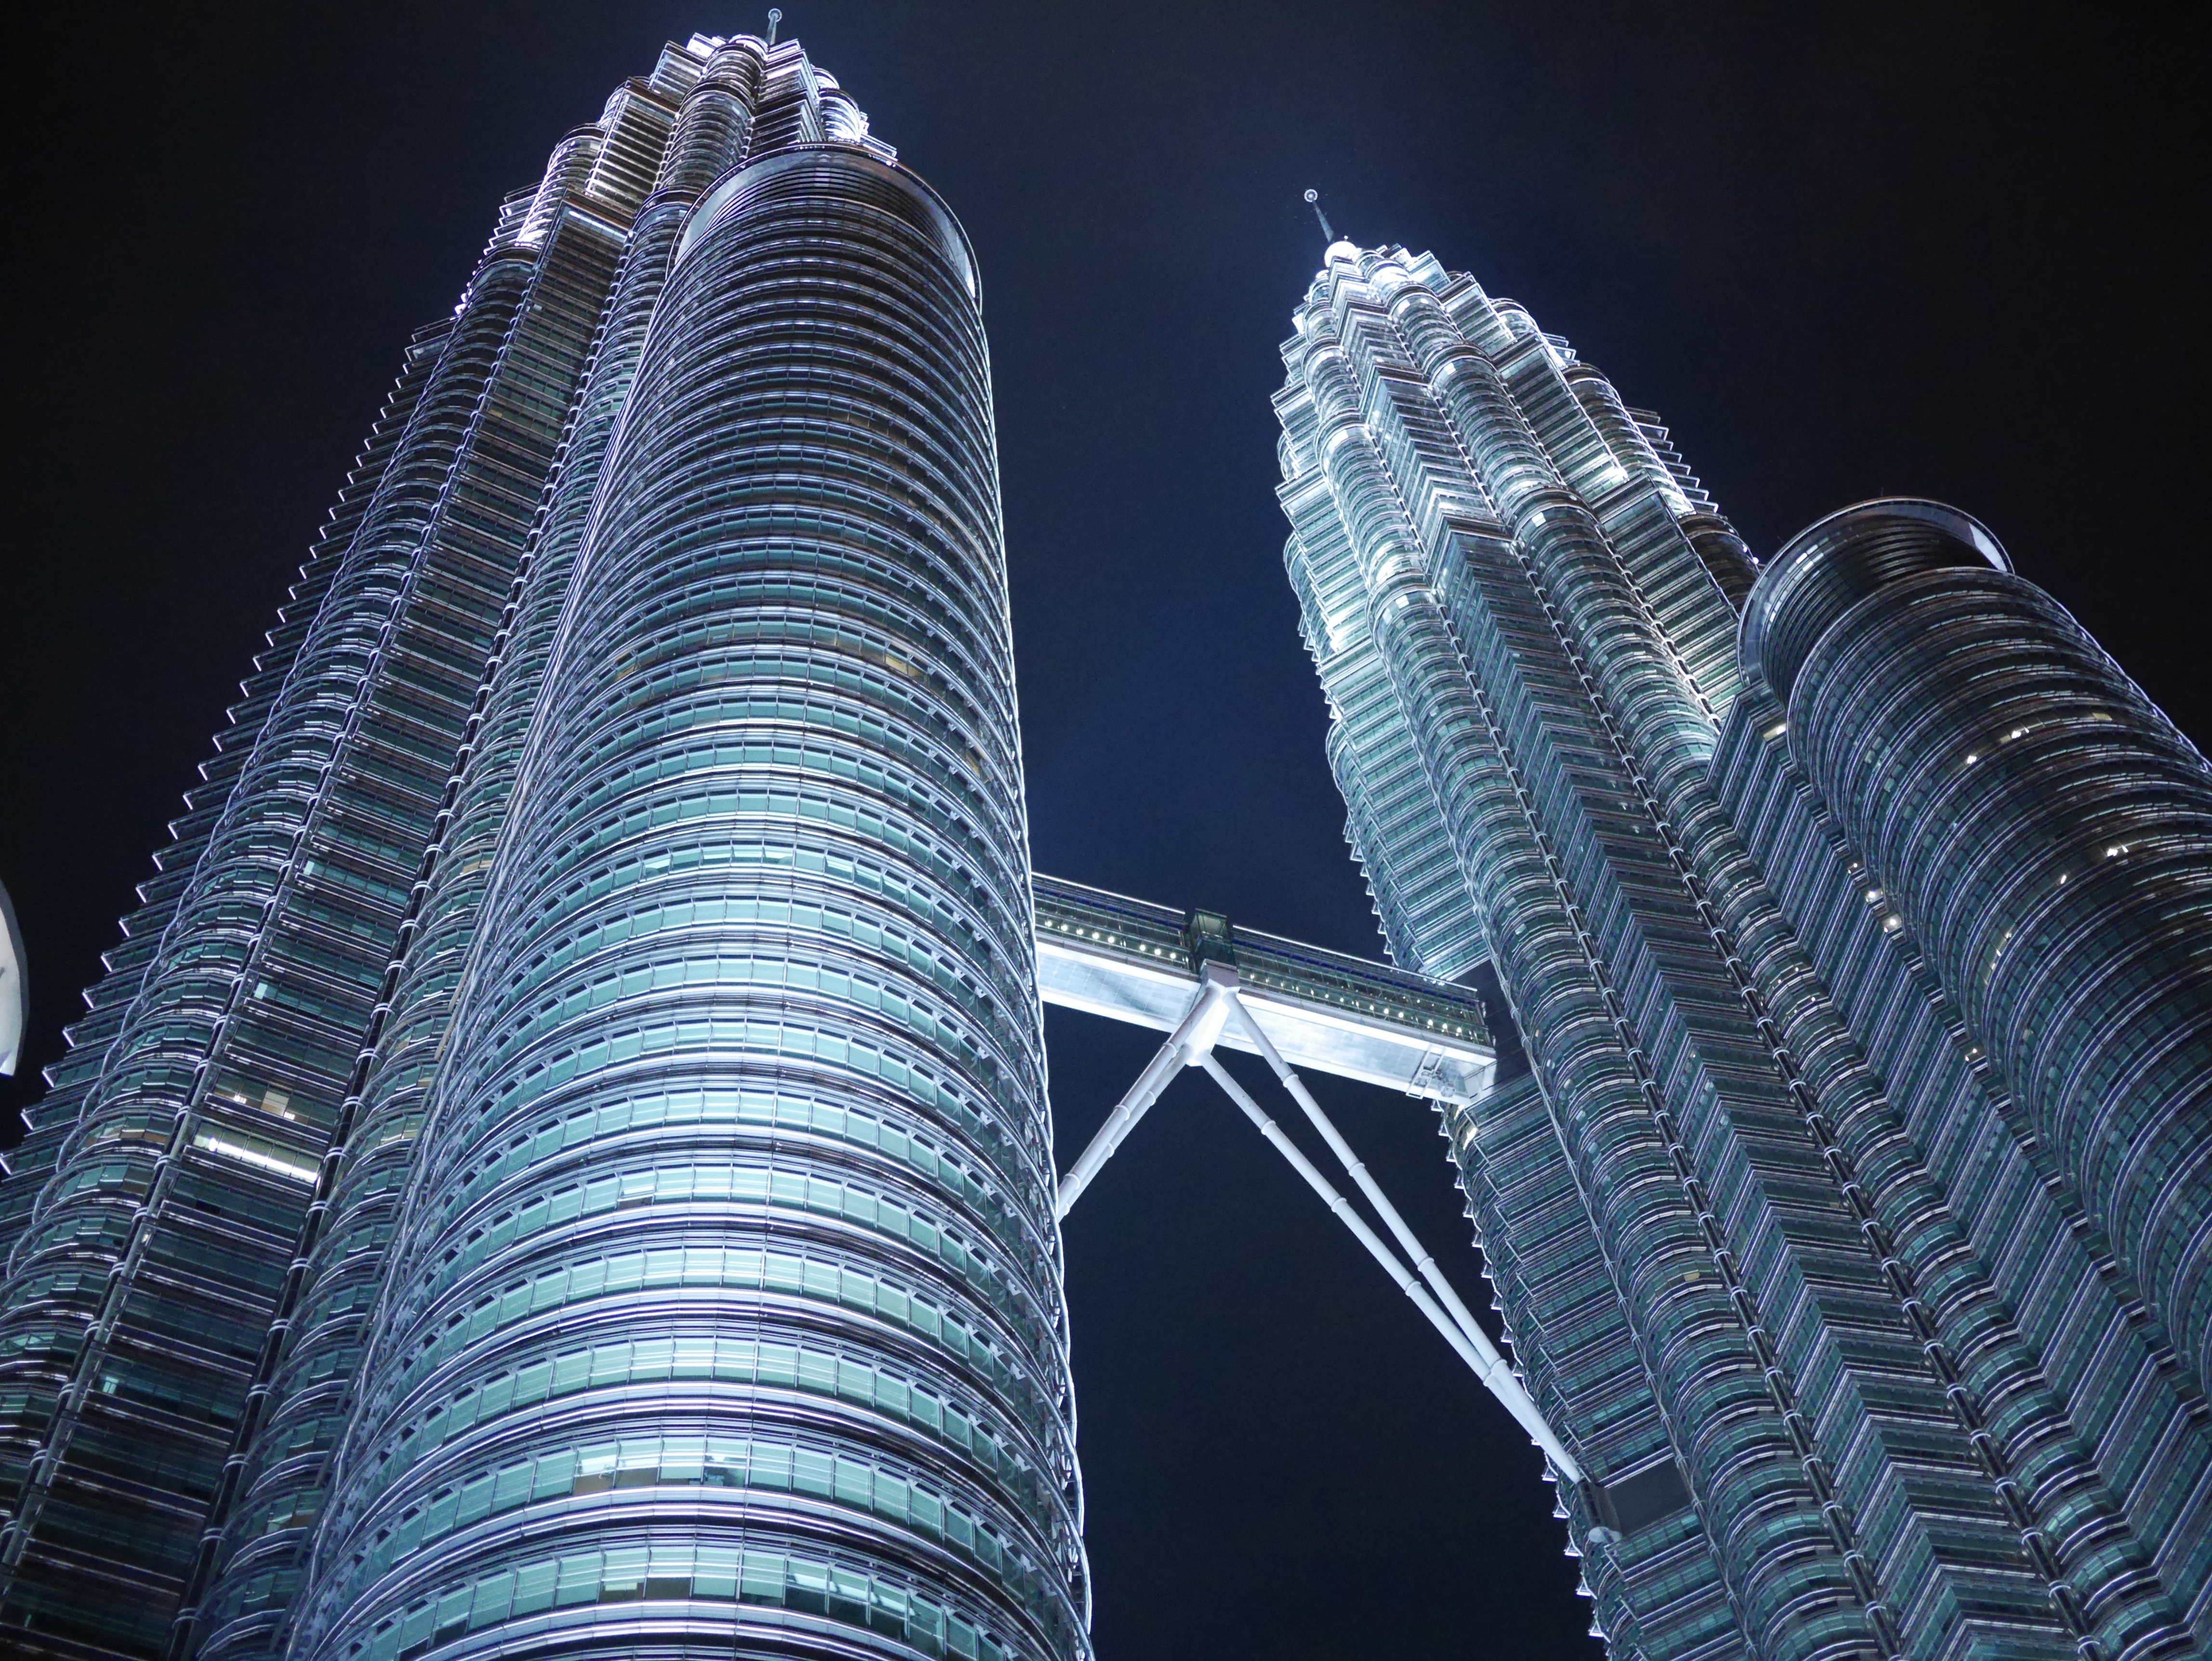
architecture, night, building, skyscraper, line, tower, landmark, tower block, kuala lumpur, symmetry, malaysia, shape, metropolis, petronas twin towers, klcc, metropolitan area